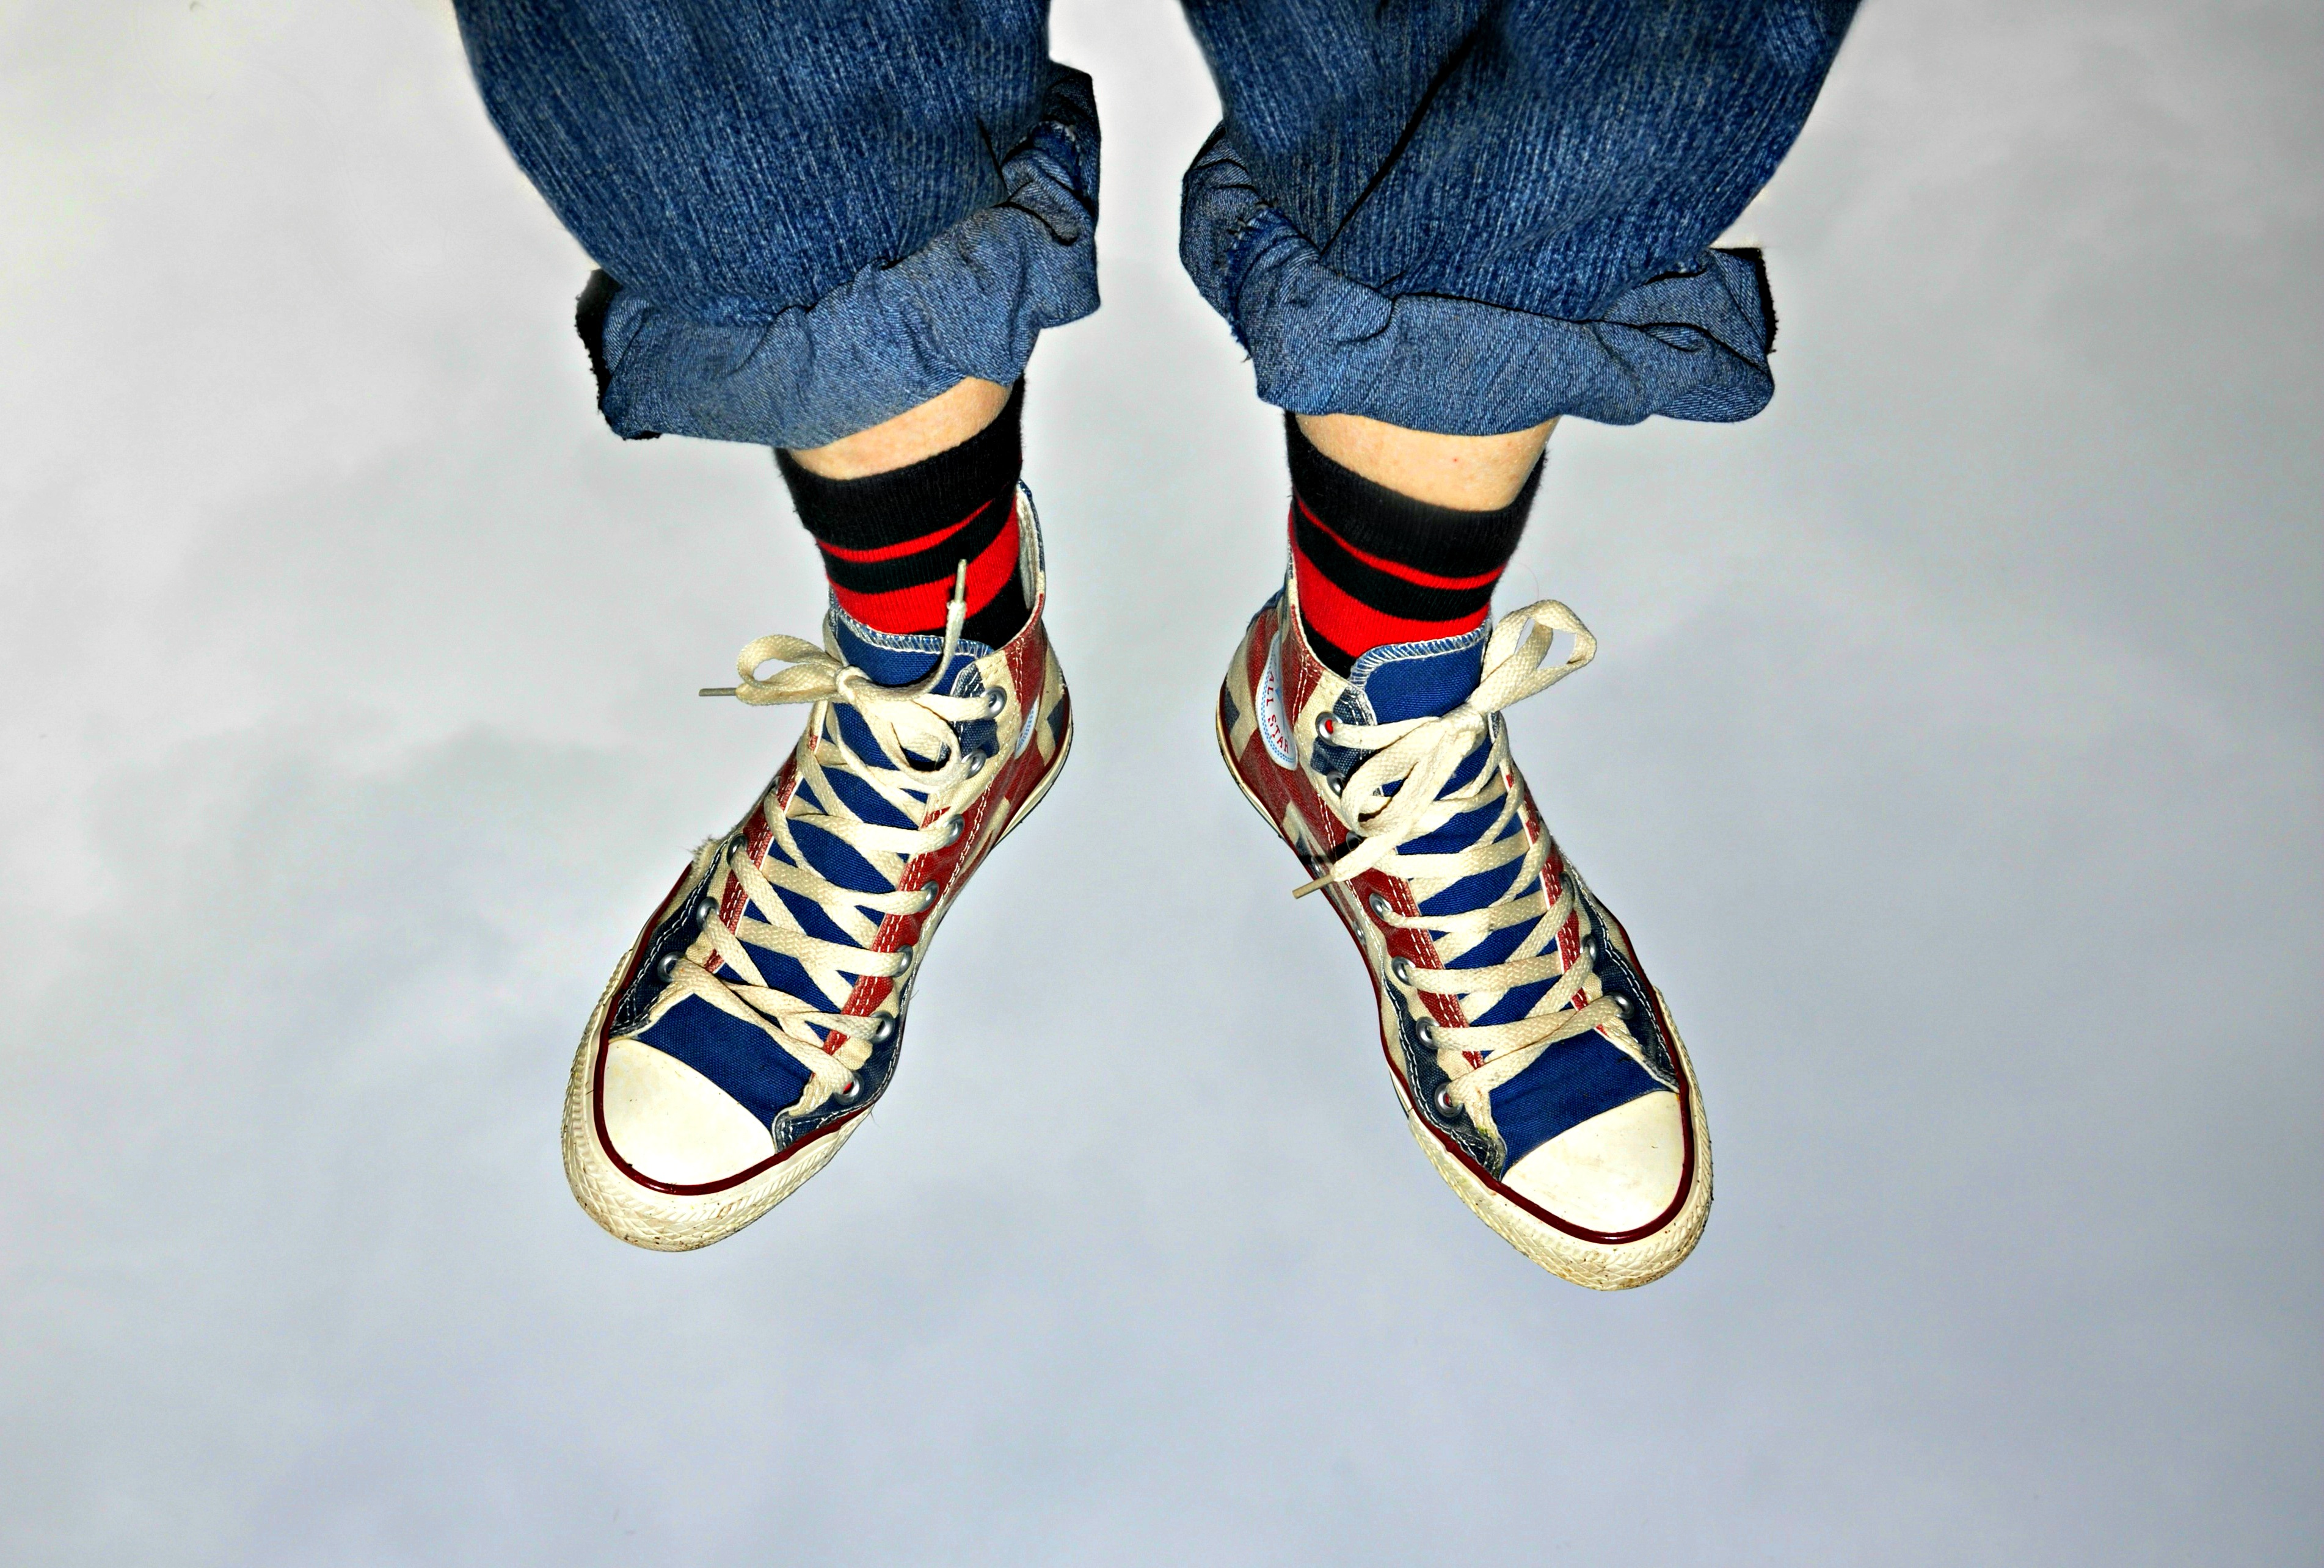
shoe, sky, woman, feet, leg, jeans, spring, training, fashion, blue, exercise, cool, sneakers, footwear, body, socks, hip, feet in the air